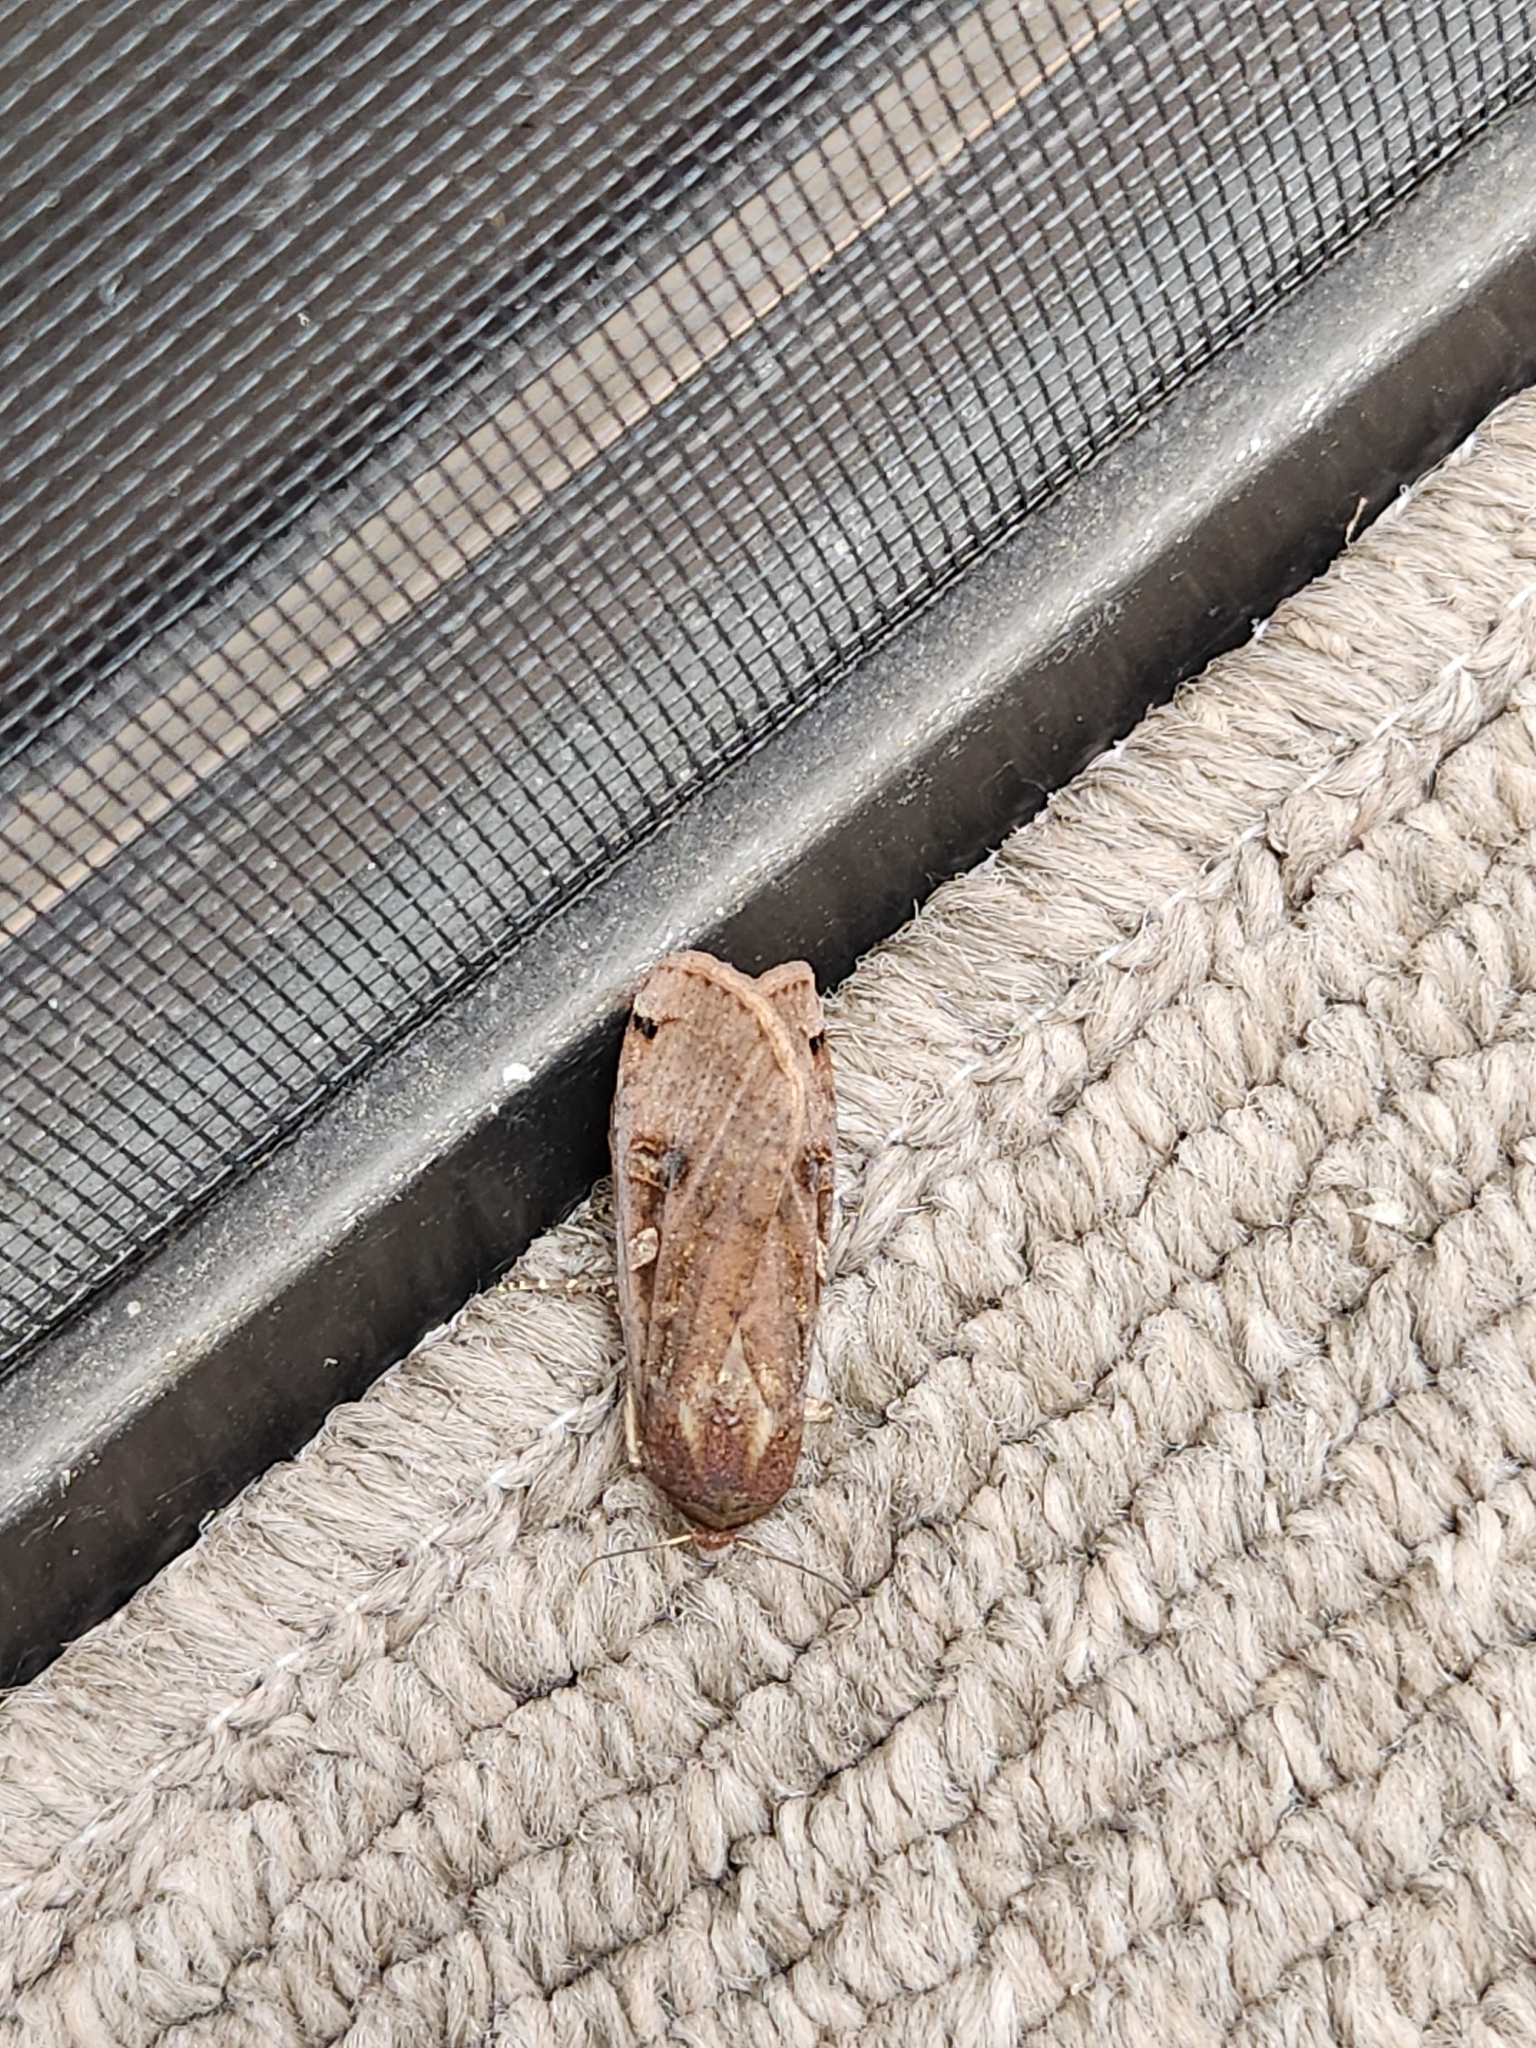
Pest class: cutworms